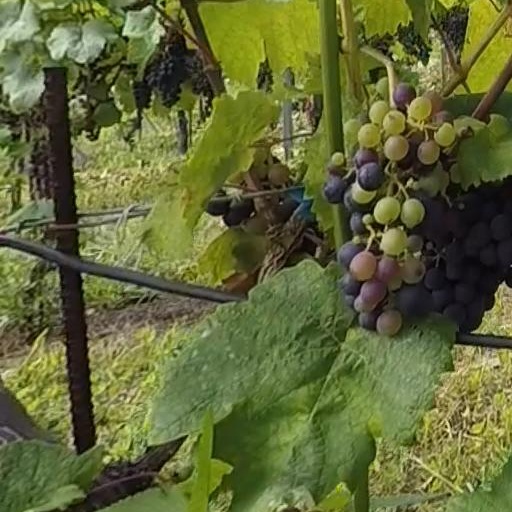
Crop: grape